Cormeilles Abbey

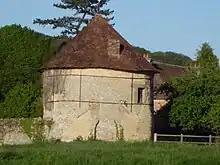
Dovecote at the site of Cormeilles Abbey

Cormeilles Abbey was a Benedictine monastery in Cormeilles, Normandy, in what is now the commune of Saint-Pierre-de-Cormeilles, Eure, France. The buildings are now almost completely destroyed.